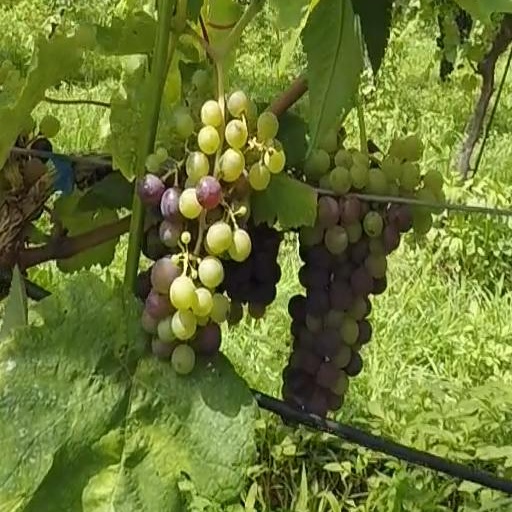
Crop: grape